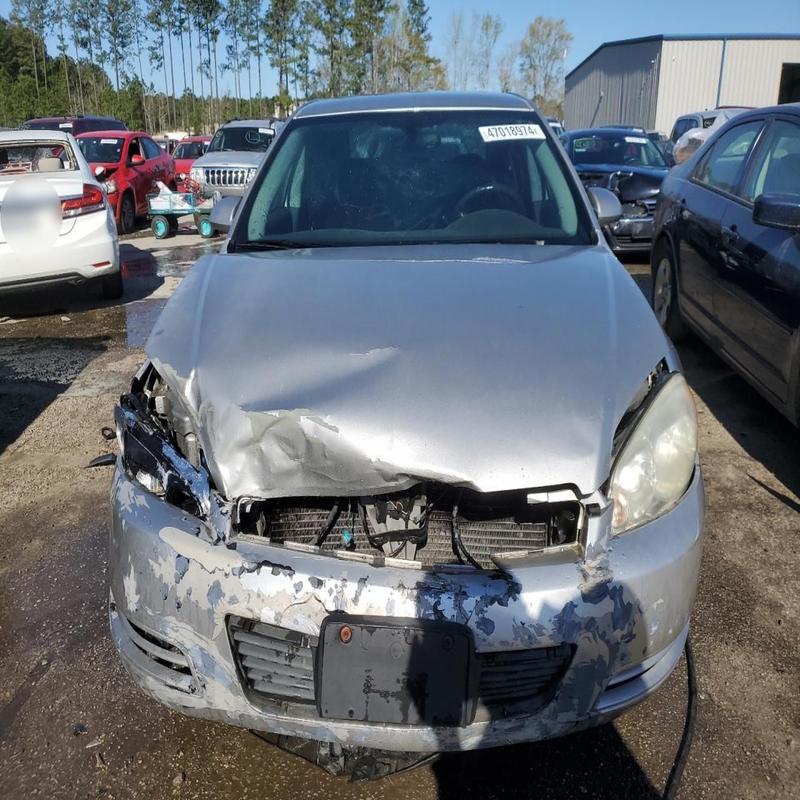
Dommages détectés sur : pare-choc avant, feu avant droit, capot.
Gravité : majeur